Homer

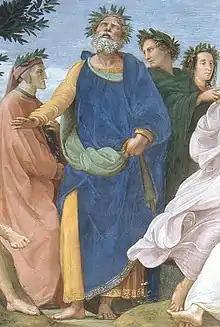
Detail of "The Parnassus" (painted 1509–1510) by Raphael, depicting Homer wearing a crown of laurels atop Mount Parnassus, with Dante Alighieri on his left and Virgil on his right

The Homeric epics are written in an artificial literary language or "Kunstsprache" only used in epic hexameter poetry. Homeric Greek shows features of multiple regional Greek dialects and periods but is fundamentally based on Ionic Greek, in keeping with the tradition that Homer was from Ionia. Linguistic analysis suggests that the "Iliad" was composed slightly before the "Odyssey" and that Homeric formulae preserve features older than other parts of the poems.